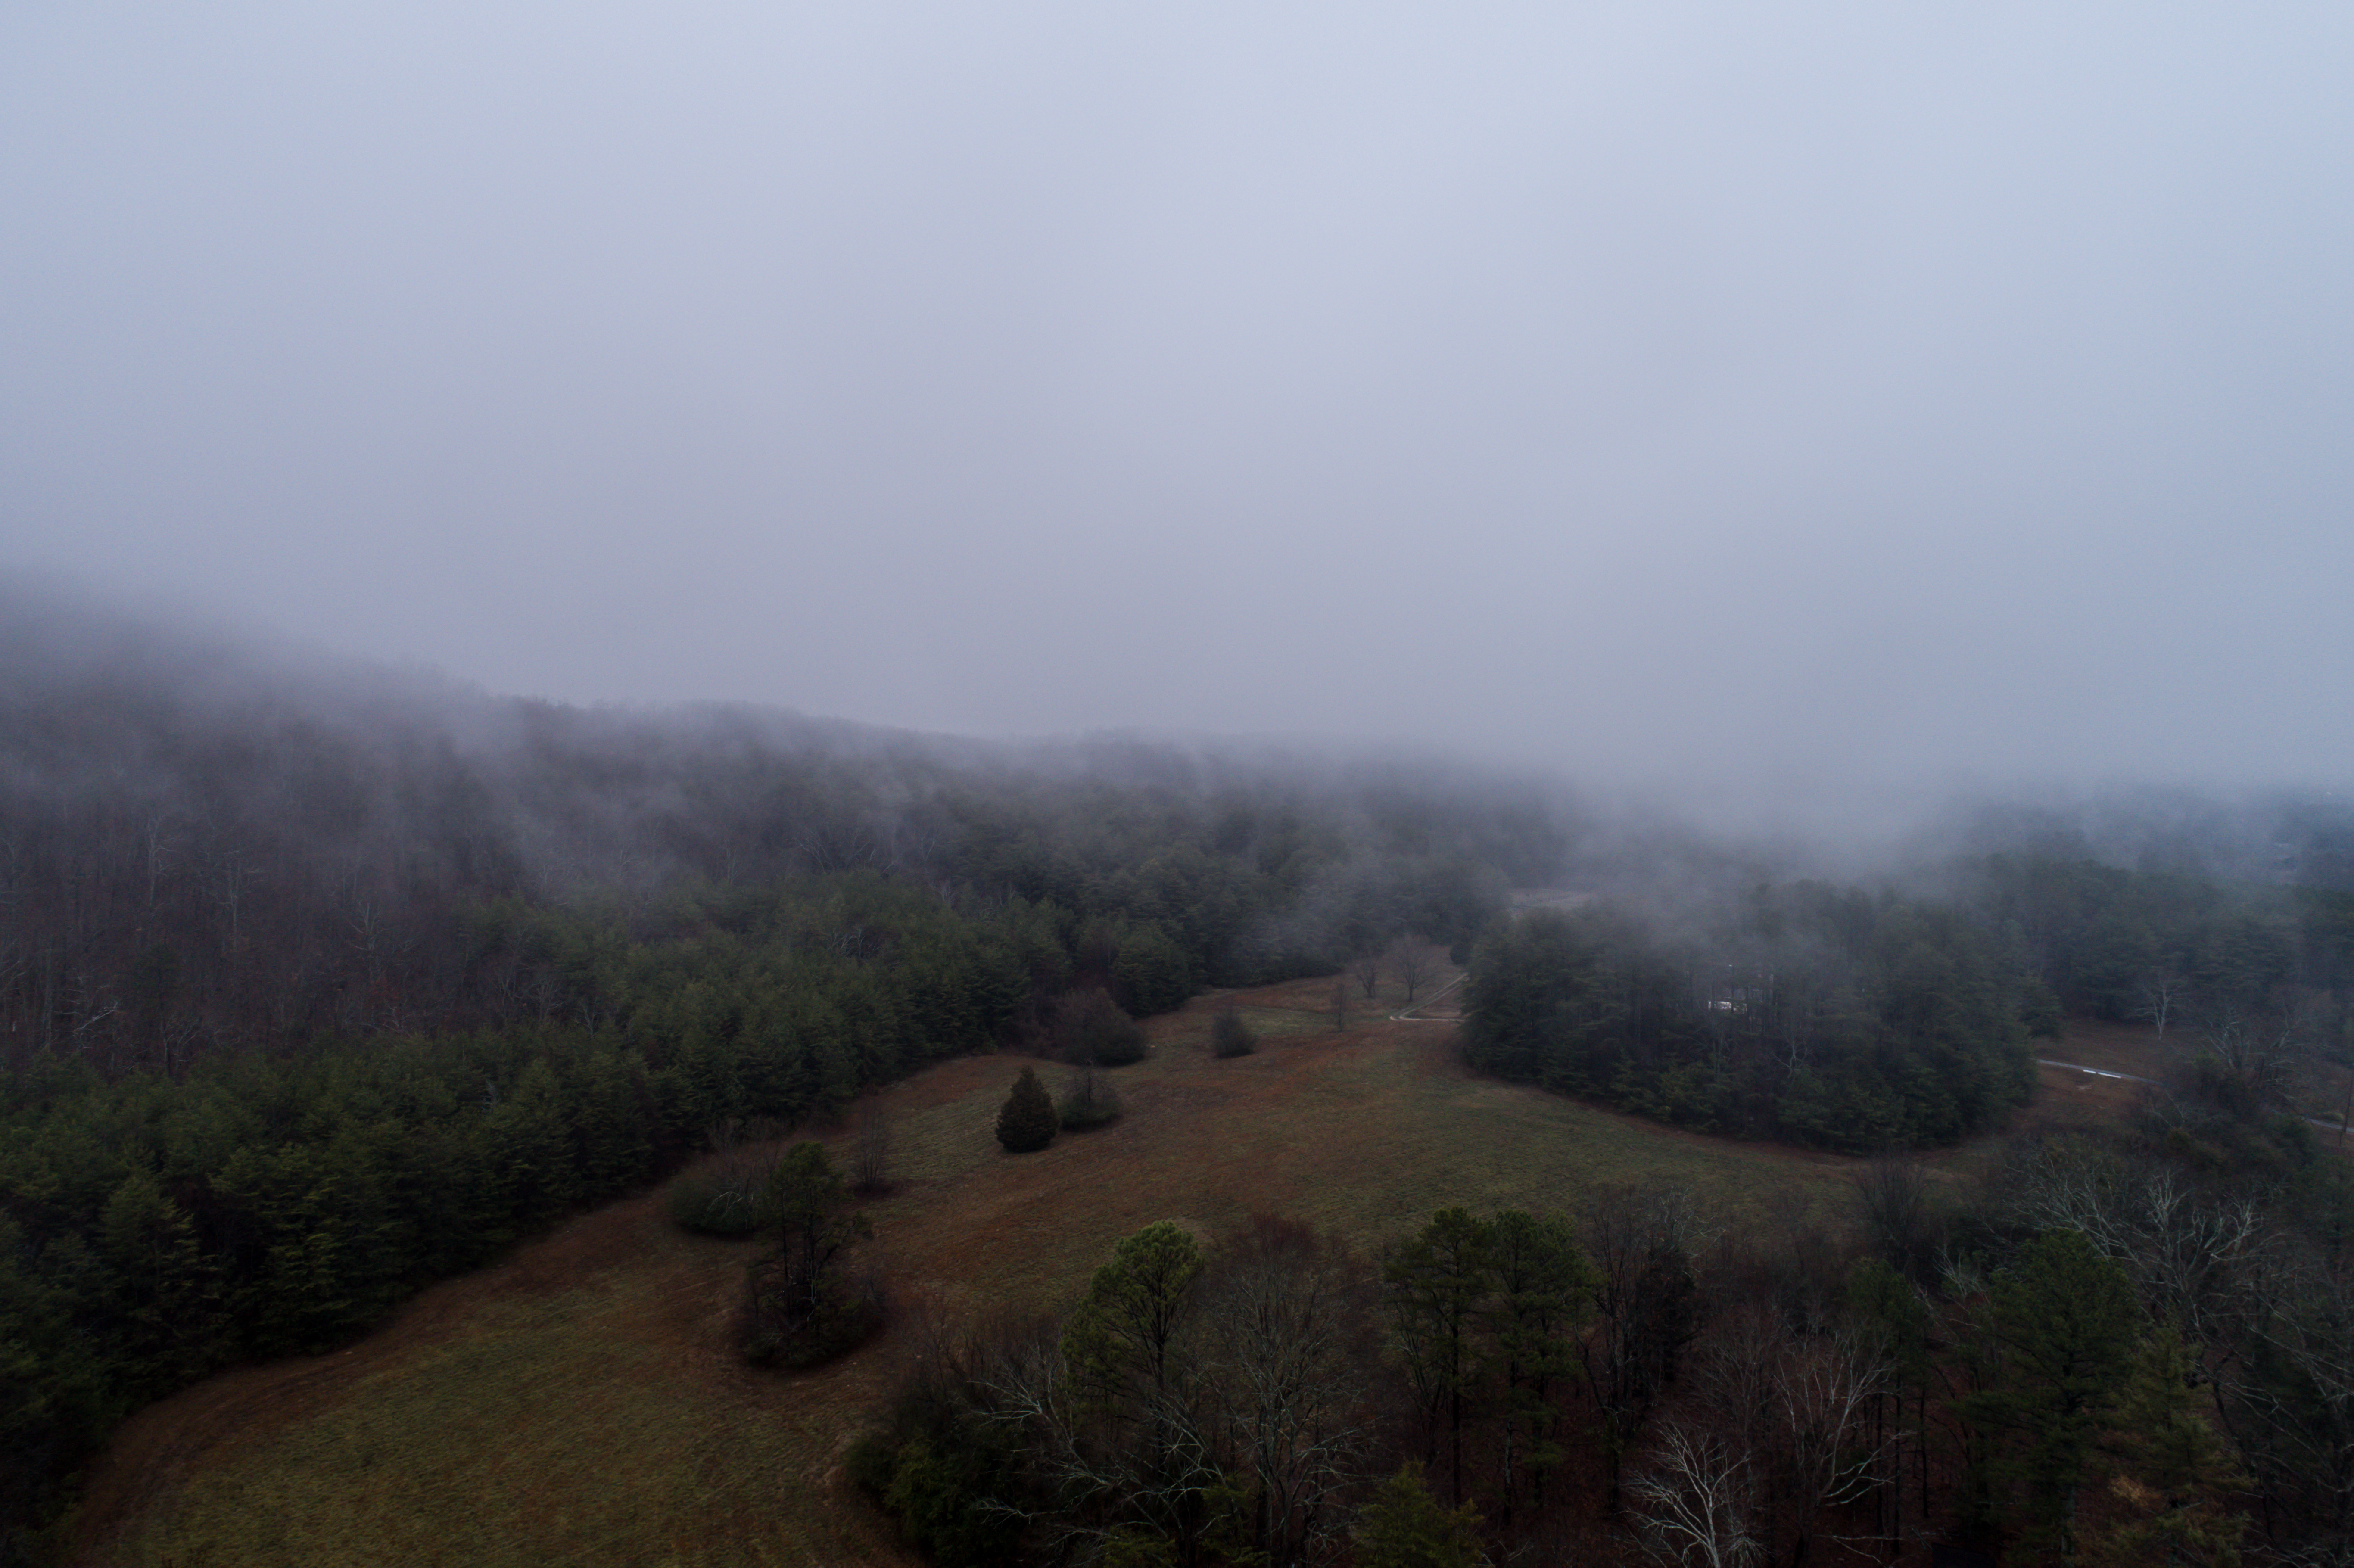
forest, wilderness, mountain, cloud, fog, mist, morning, hill, valley, mountain range, weather, haze, ridge, plateau, habitat, natural environment, atmospheric phenomenon, mountainous landforms